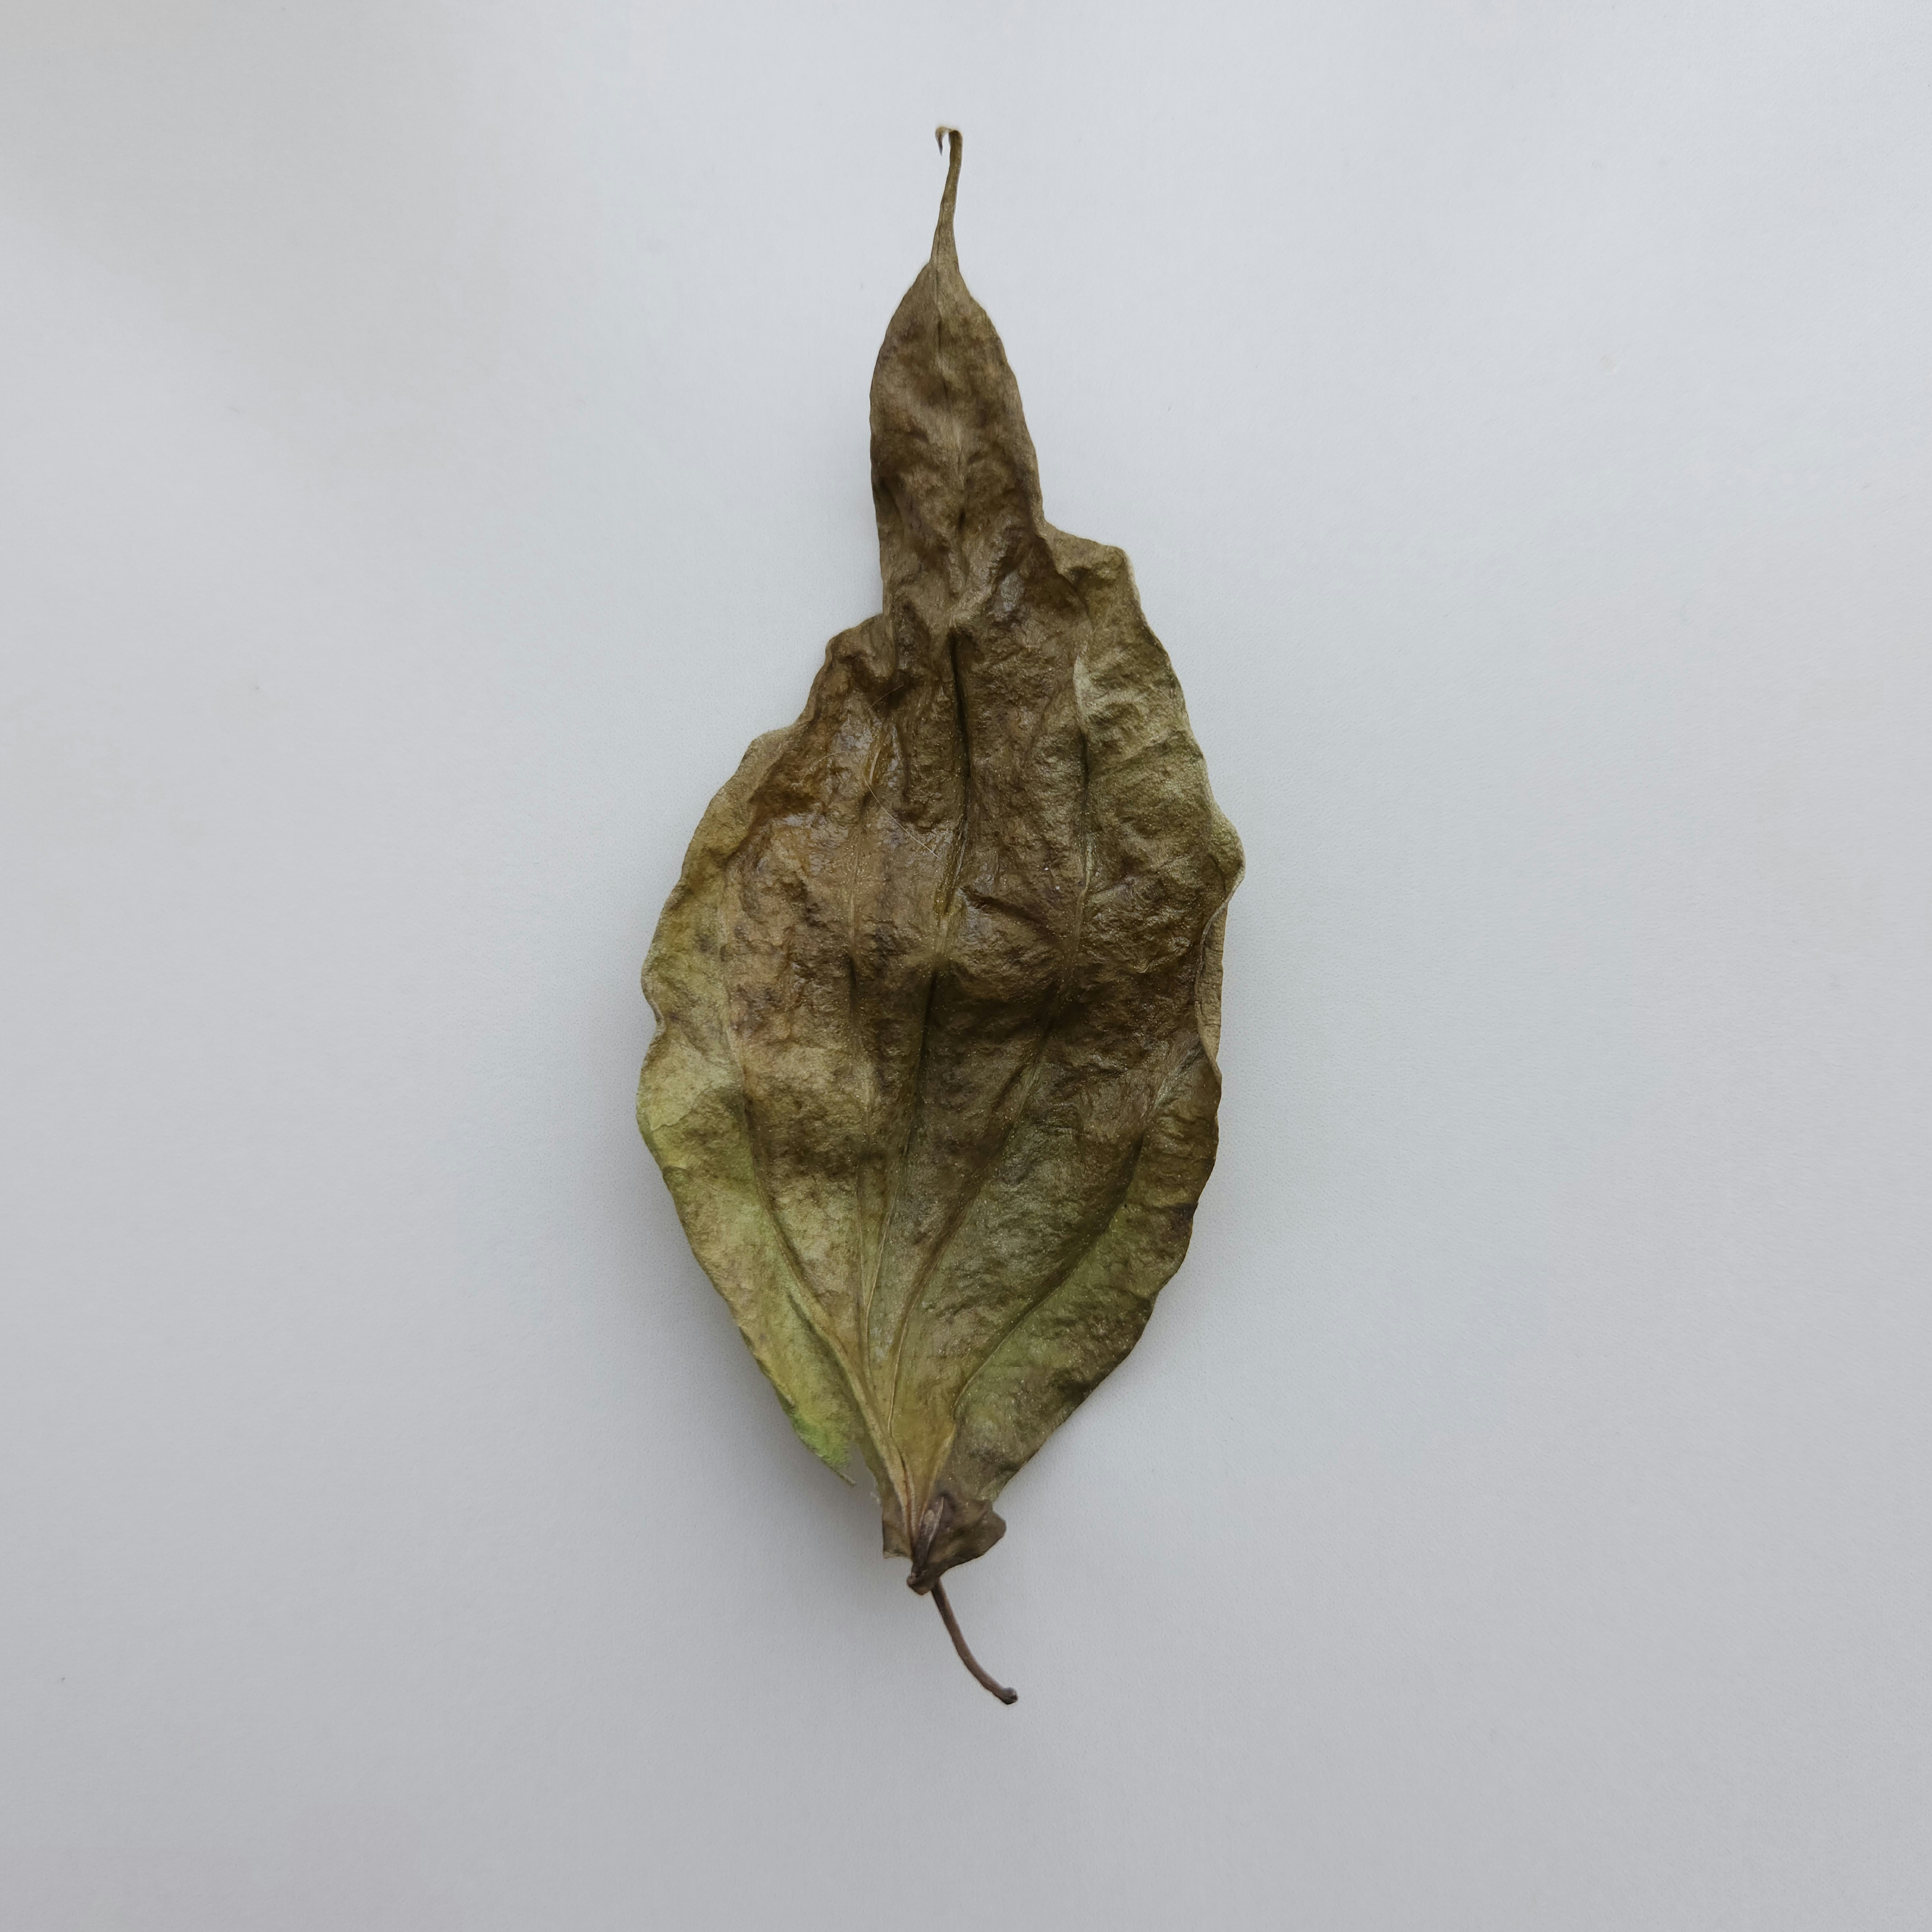
Label: Dried